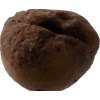
Label: peach